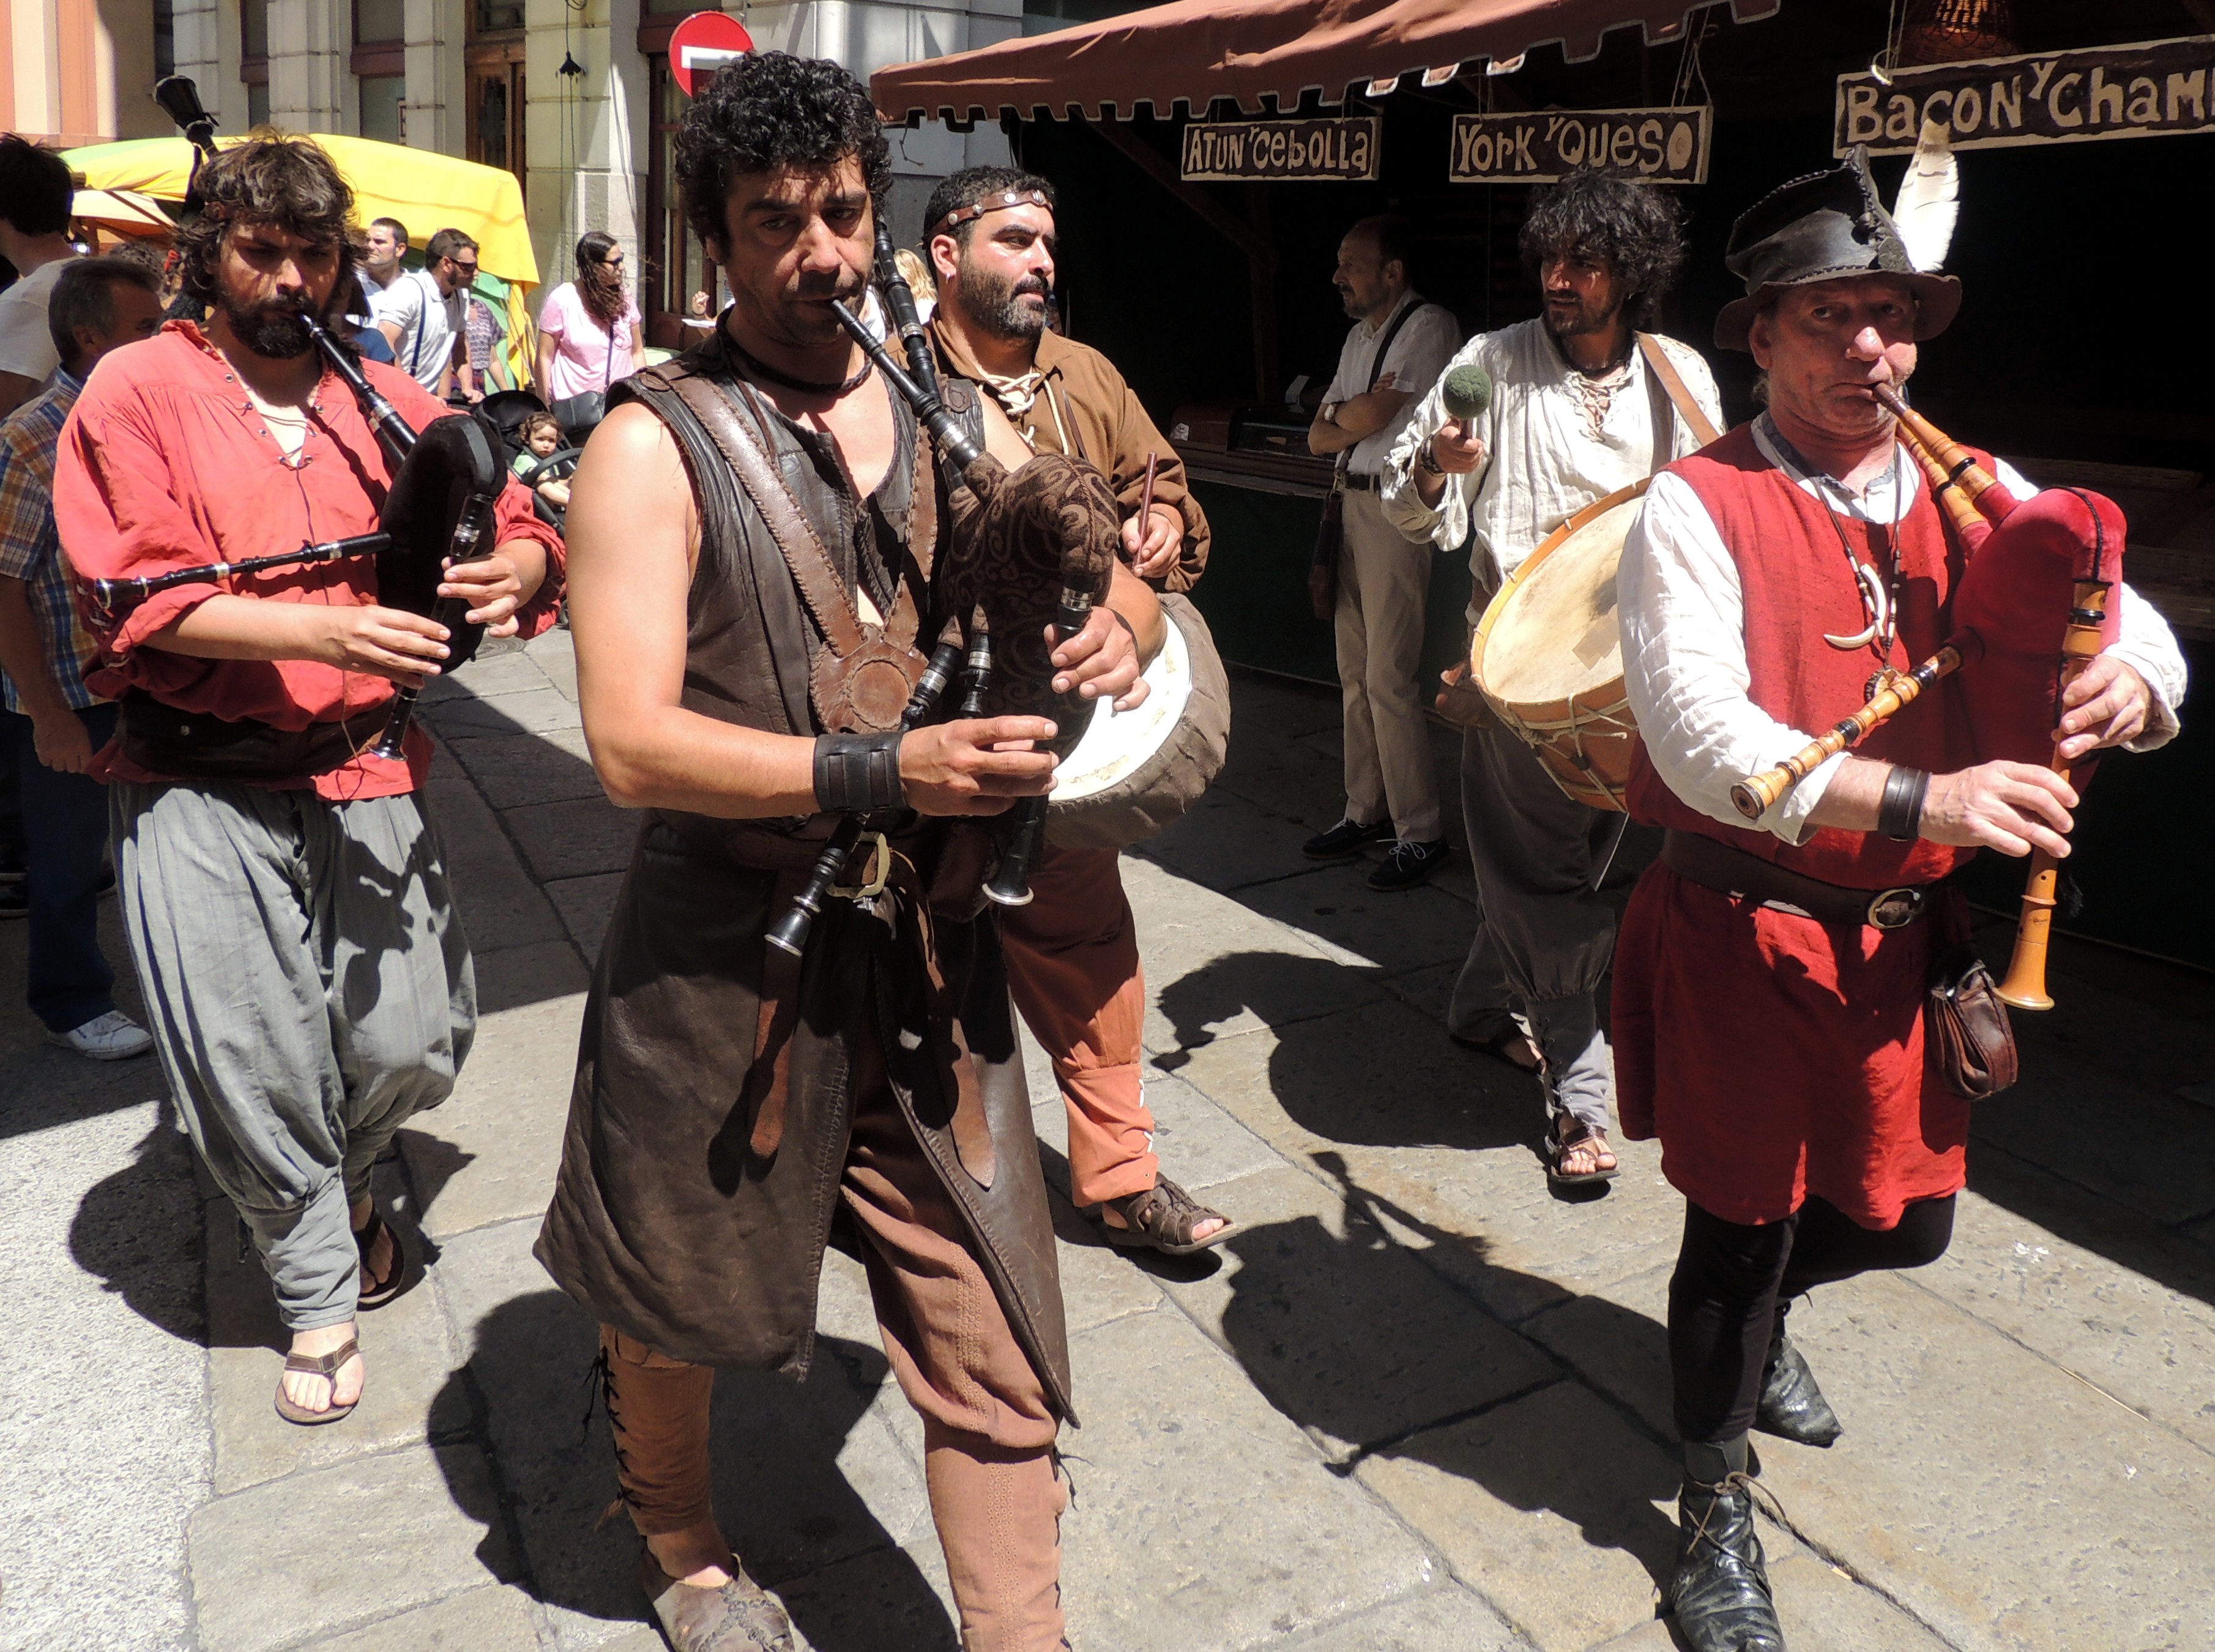
performance art, festival, costume